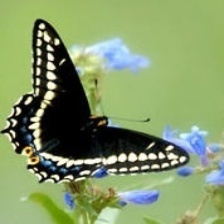
Species: INDRA SWALLOW